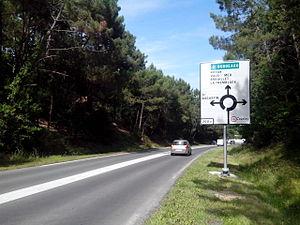
La rocade de Royan à hauteur de St Augustin
La rocade de Royan est un axe routier permettant l’accès à plusieurs communes de l’agglomération de Royan, quatrième ville du département de la Charente-Maritime et importante station balnéaire du Sud-Ouest de la France.